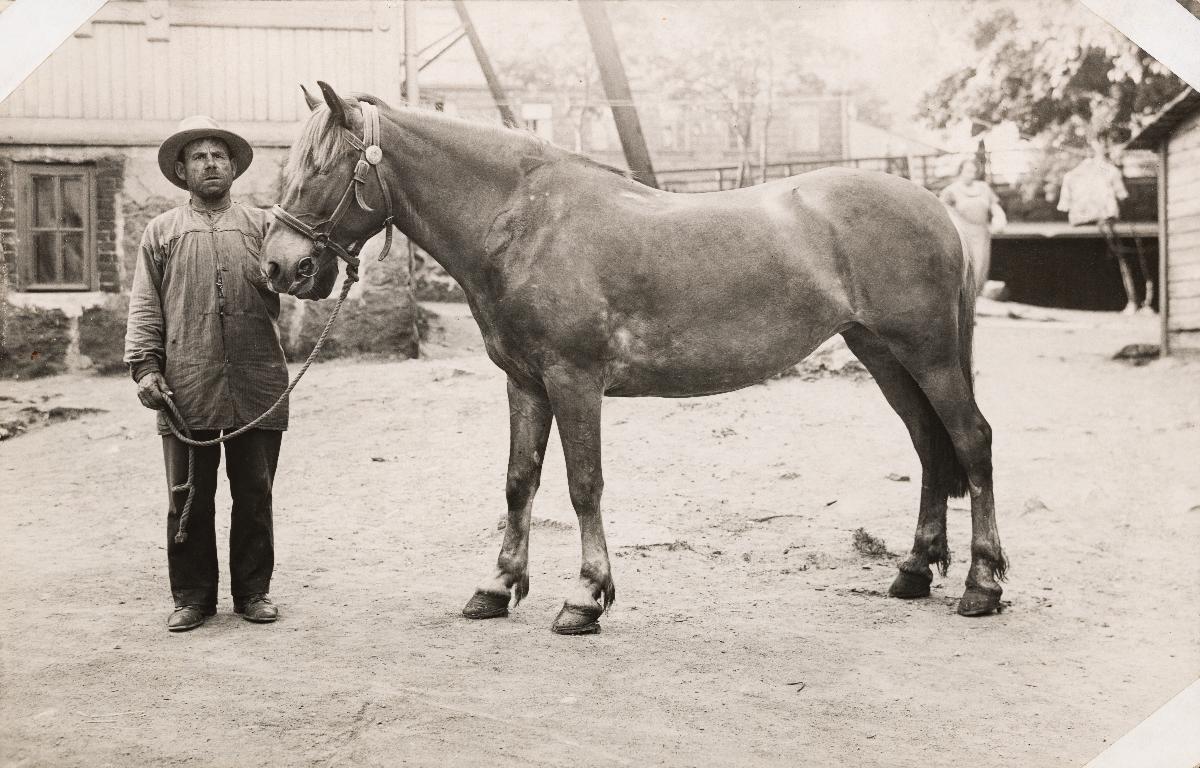
Vossikkakuski Johan Reinhold Nummelin (1870-1932), Kolmas linja 5 pihassa Leimu-hevosensa kanssa.
aihe: Hevosajuri seisoo sisäpihalla lierihattu päässään pidellen hevostaan suitsista paikoillaan. mustavalkoinen
Ajankohta: kuvausaika 1910-luku
Paikka: Suomi, Uusimaa, Helsinki, Kallio Helsinki, Kolmas linja 5
Aiheet: hevonen, hevosajurit, horse, coach drivers, häst, kuskar